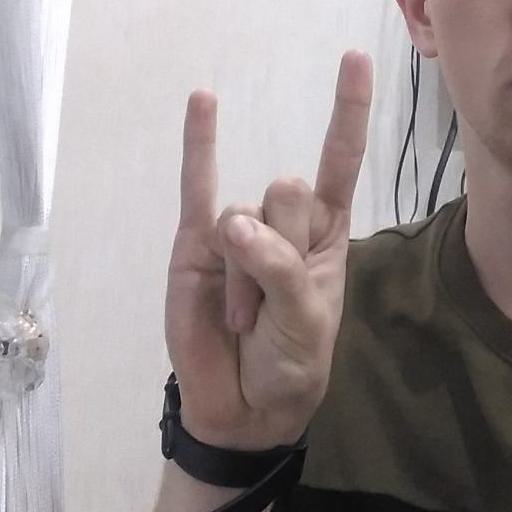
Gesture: rock